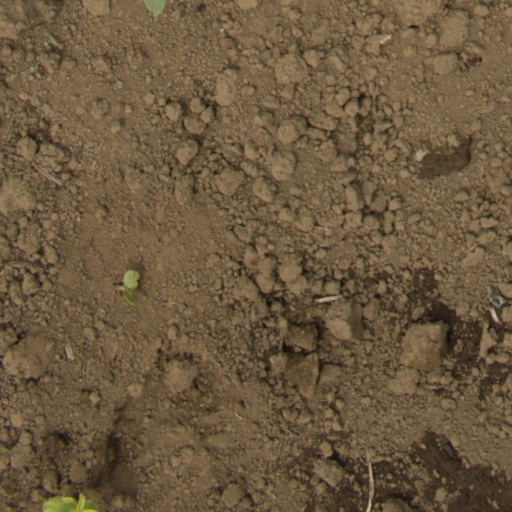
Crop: Jerusalem artichoke